Mumbai

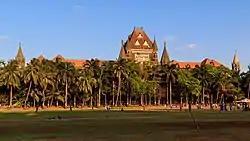
A brown building with a central tower and sloping roofs surrounded by trees. A grassy ground and a coconut tree are in front of it.

The following decades saw massive expansion of the city and its suburbs. In the late 1960s, Nariman Point and Cuffe Parade were reclaimed and developed. The Mumbai Metropolitan Region Development Authority (BMRDA) was established on 26 January 1975 by the Government of Maharashtra as an apex body for planning and co-ordination of development activities in the Mumbai metropolitan region. In August 1979, a sister township of New Mumbai was founded by the City and Industrial Development Corporation (CIDCO) across the Thane and Raigad districts to help the dispersal and control of Mumbai's population. The textile industry in Mumbai largely disappeared after the widespread 1982 Great Bombay Textile Strike, in which nearly 250,000 workers in more than 50 textile mills went on strike. Mumbai's defunct cotton mills have since become the focus of intense redevelopment. Industrial development began in Mumbai when its economy started focusing on the petrochemical, electronic, and automotive sectors. In 1954 Hindustan Petroleum commissioned Mumbai Refinery at Trombay and BPCL Refinery.